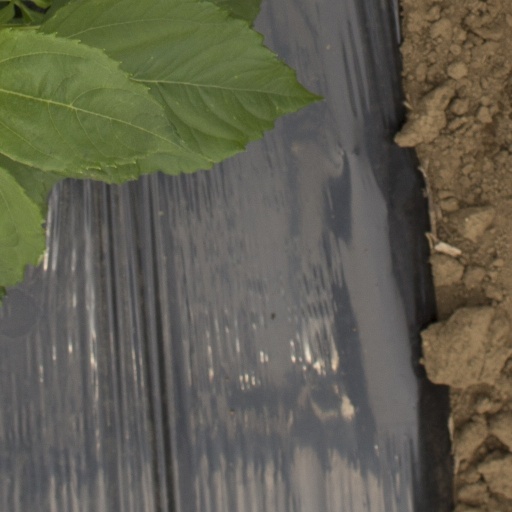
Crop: Jerusalem artichoke